Pontrilas railway station

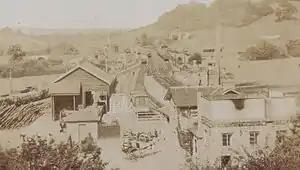
A busy scene at Pontrilas Station in 1907

Pontrilas railway station is a former station which served the Herefordshire villages of Pontrilas and Ewyas Harold, and was a little distance from Grosmont, in Monmouthshire, Wales. It was located on the Welsh Marches Line between Hereford and Abergavenny. The Golden Valley Railway ran from here through to the Midland Railway line at Hay on Wye. The station is now a private house with attached self-catering holiday cottage created from the former waiting room.